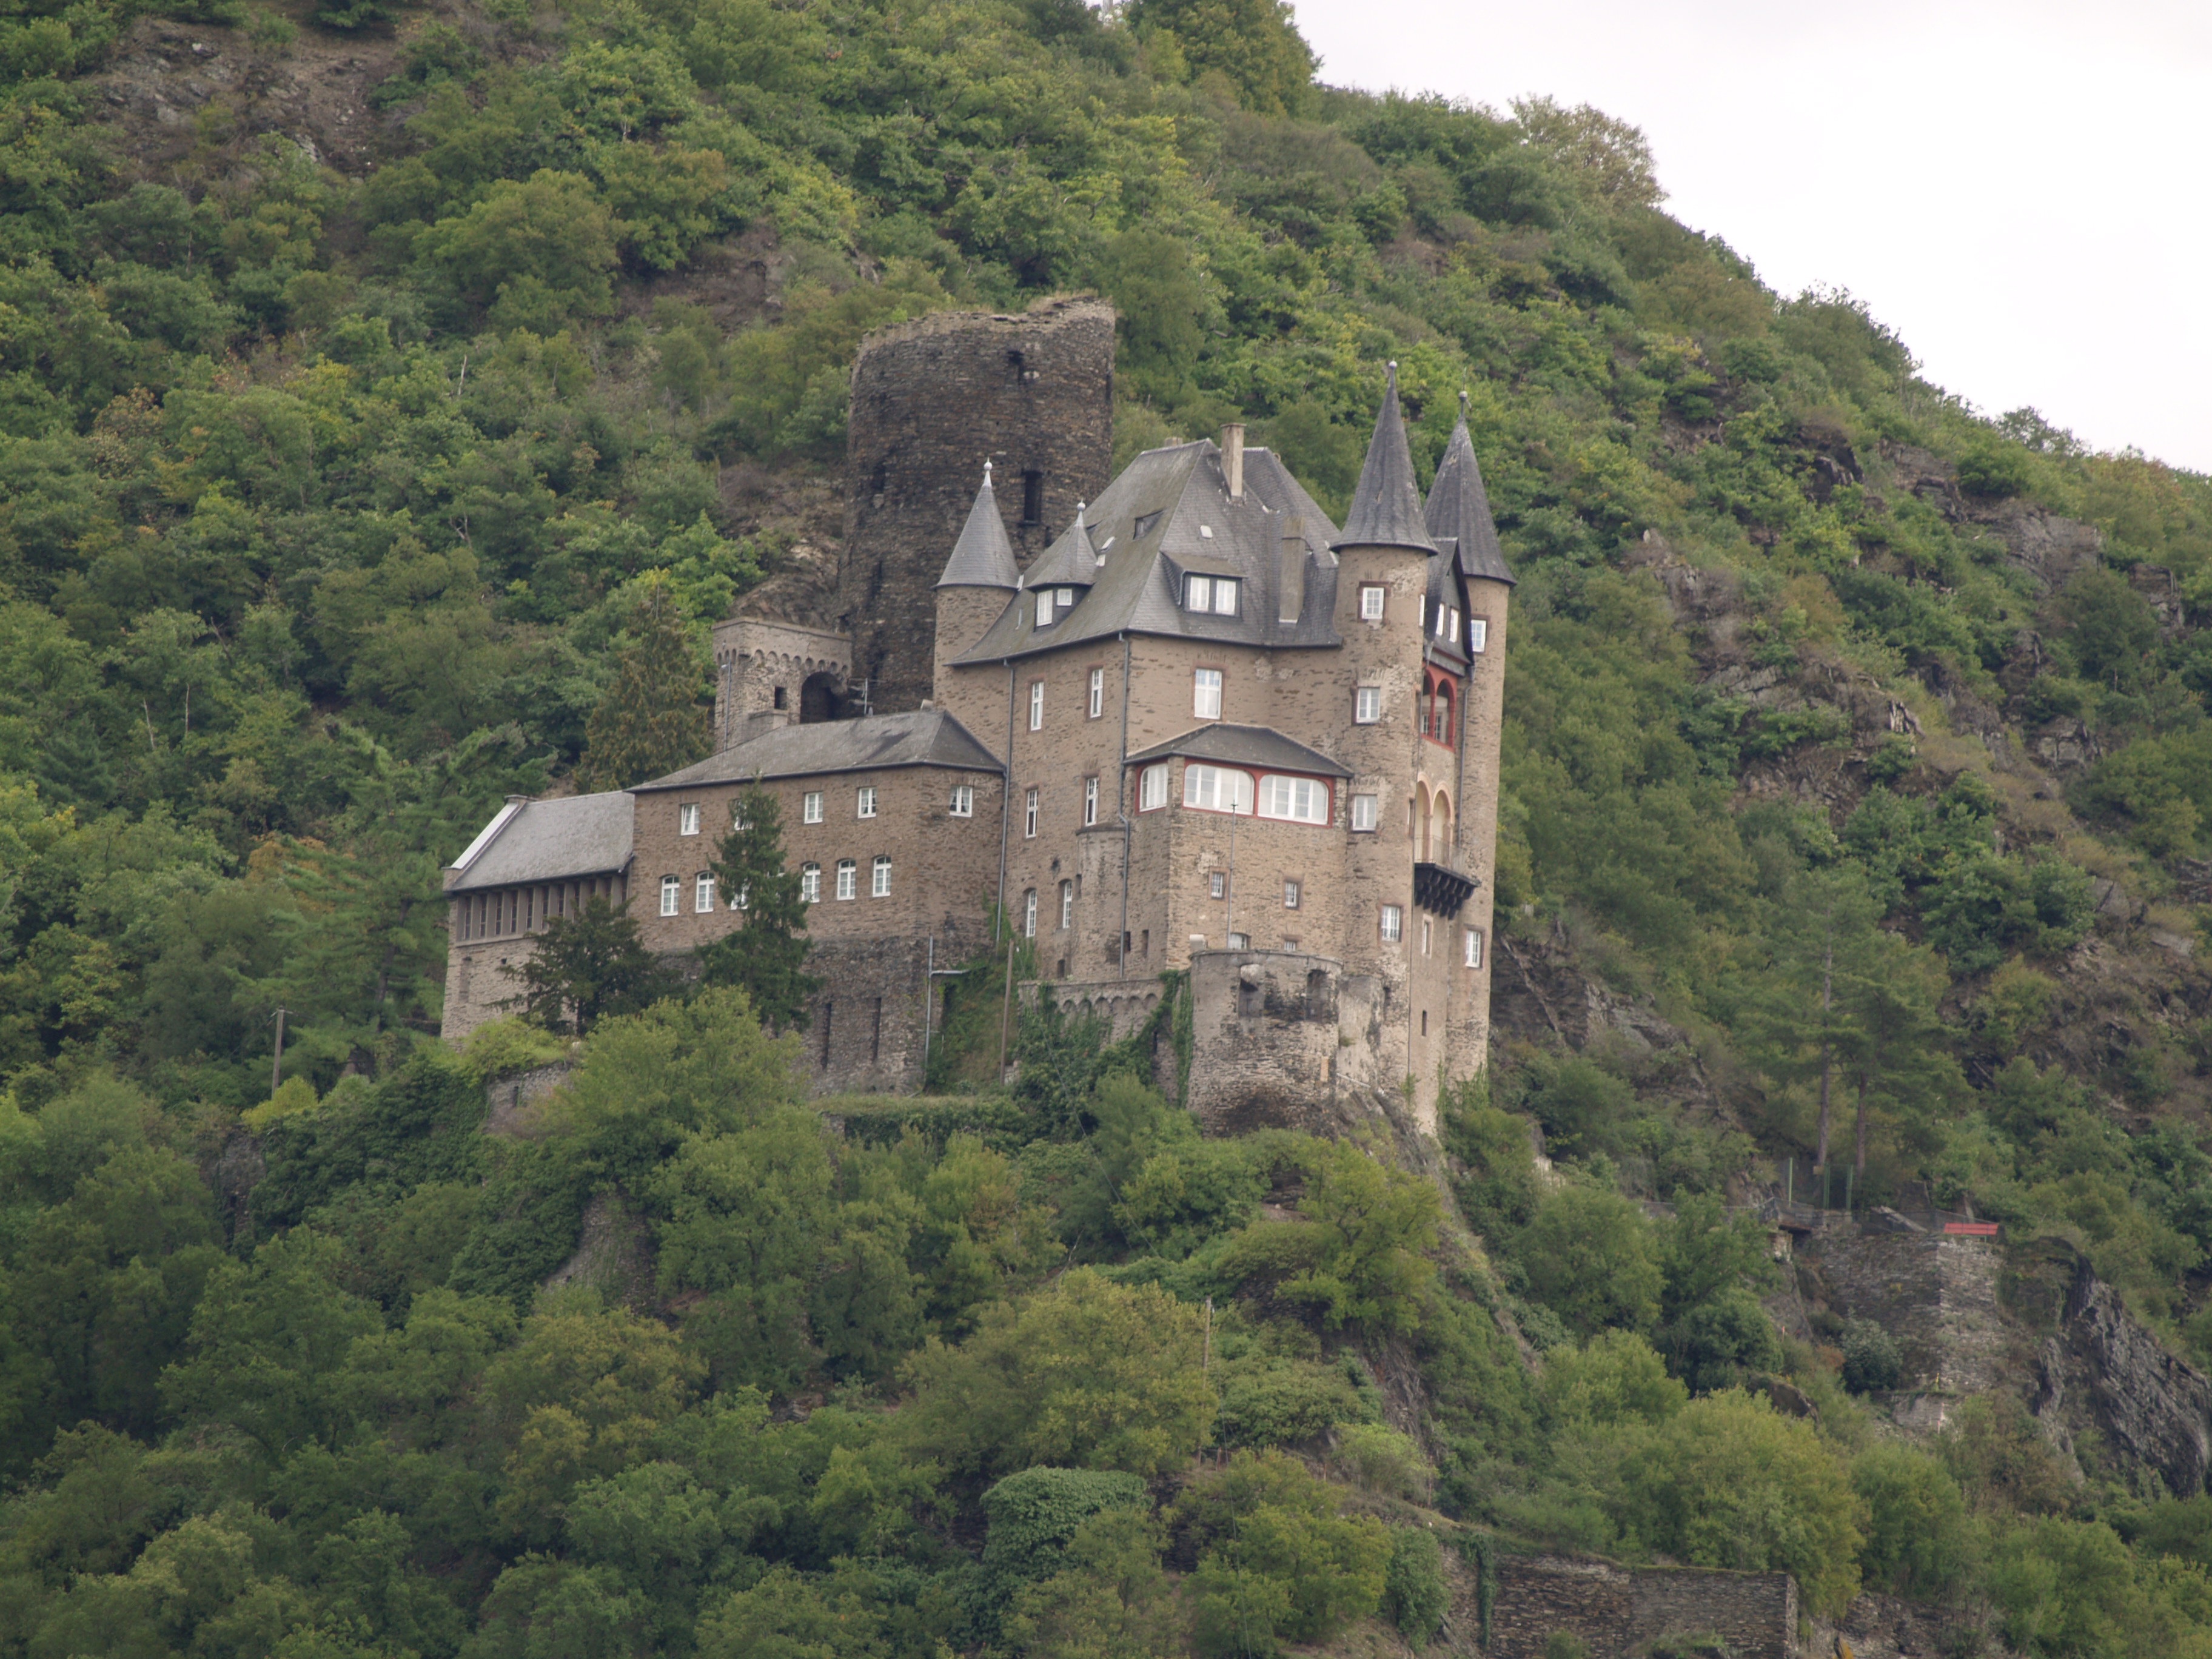
landscape, building, chateau, mountain range, village, europe, castle, monastery, germany, ages, estate, rio rhin